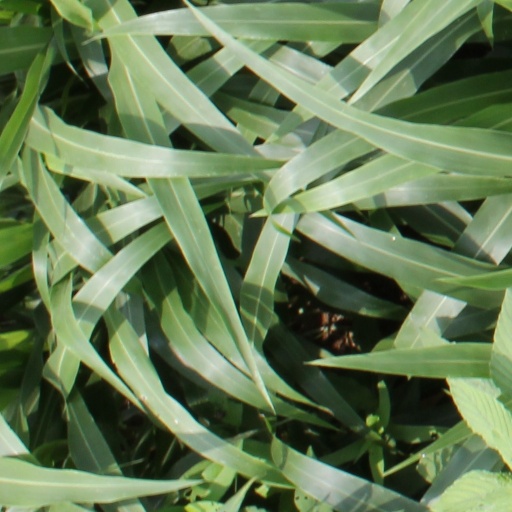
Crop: sorghum